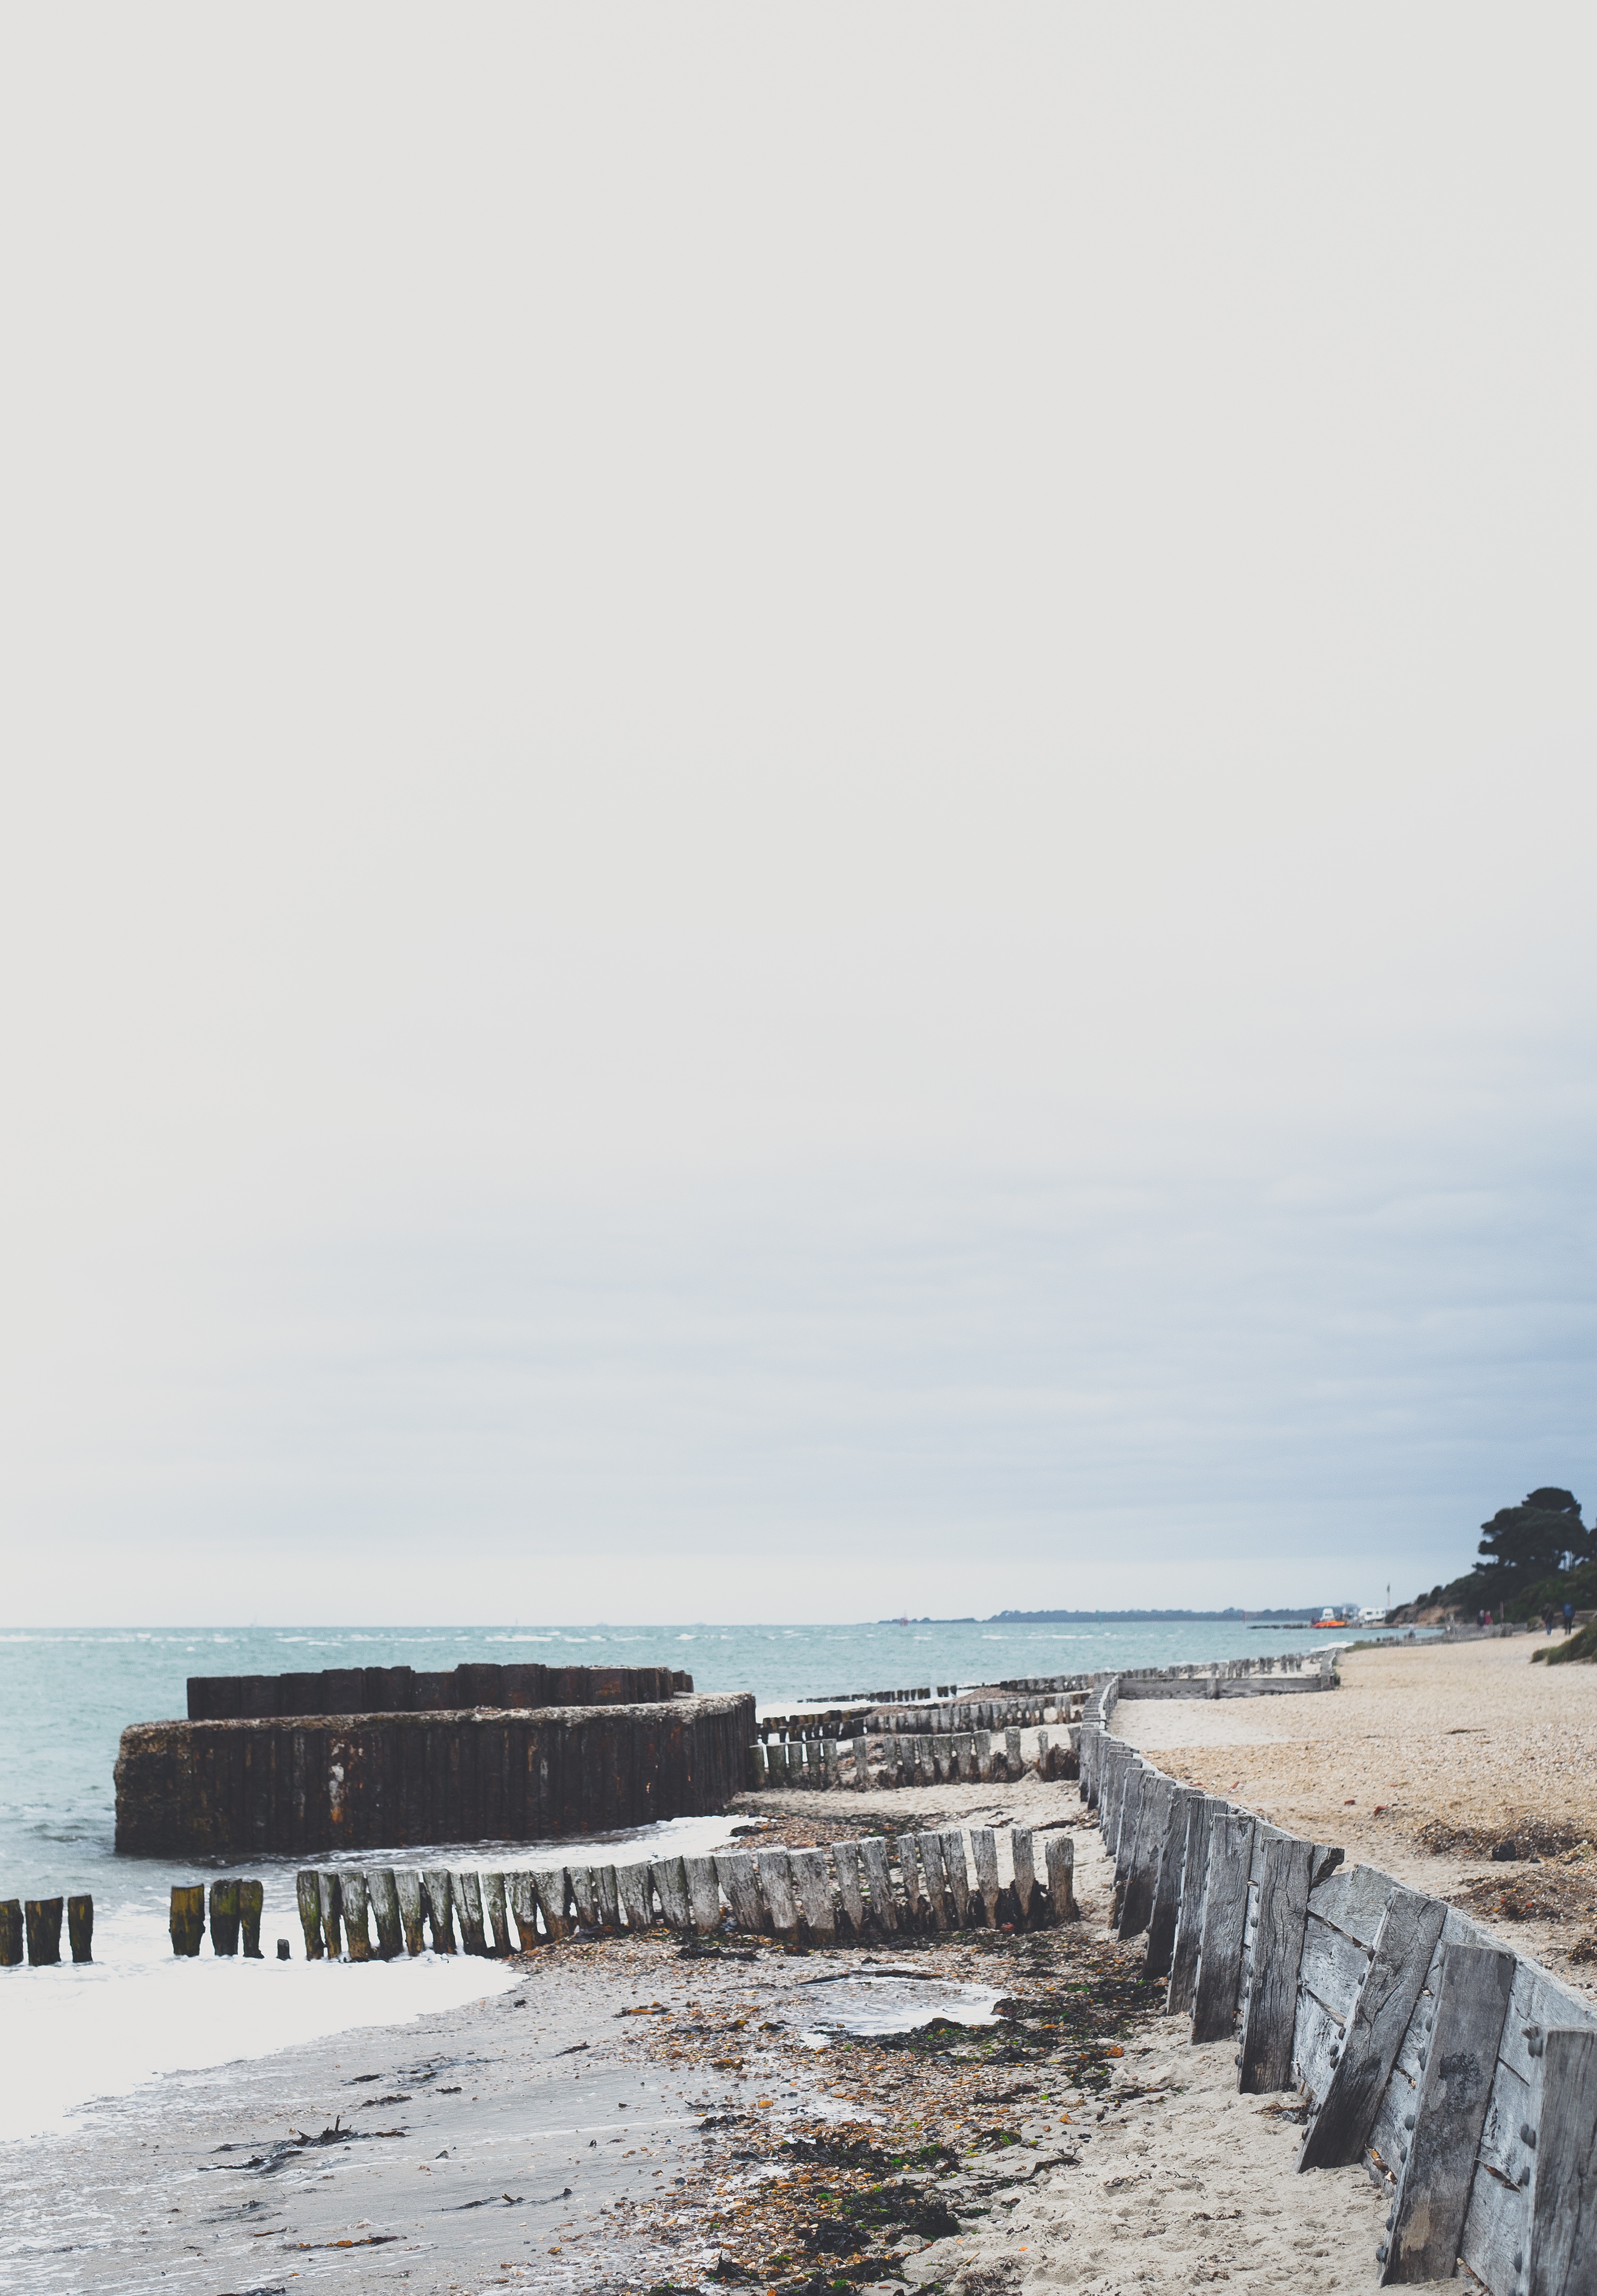
beach, sea, coast, ocean, snow, shore, wave, pier, vehicle, bay, breakwater